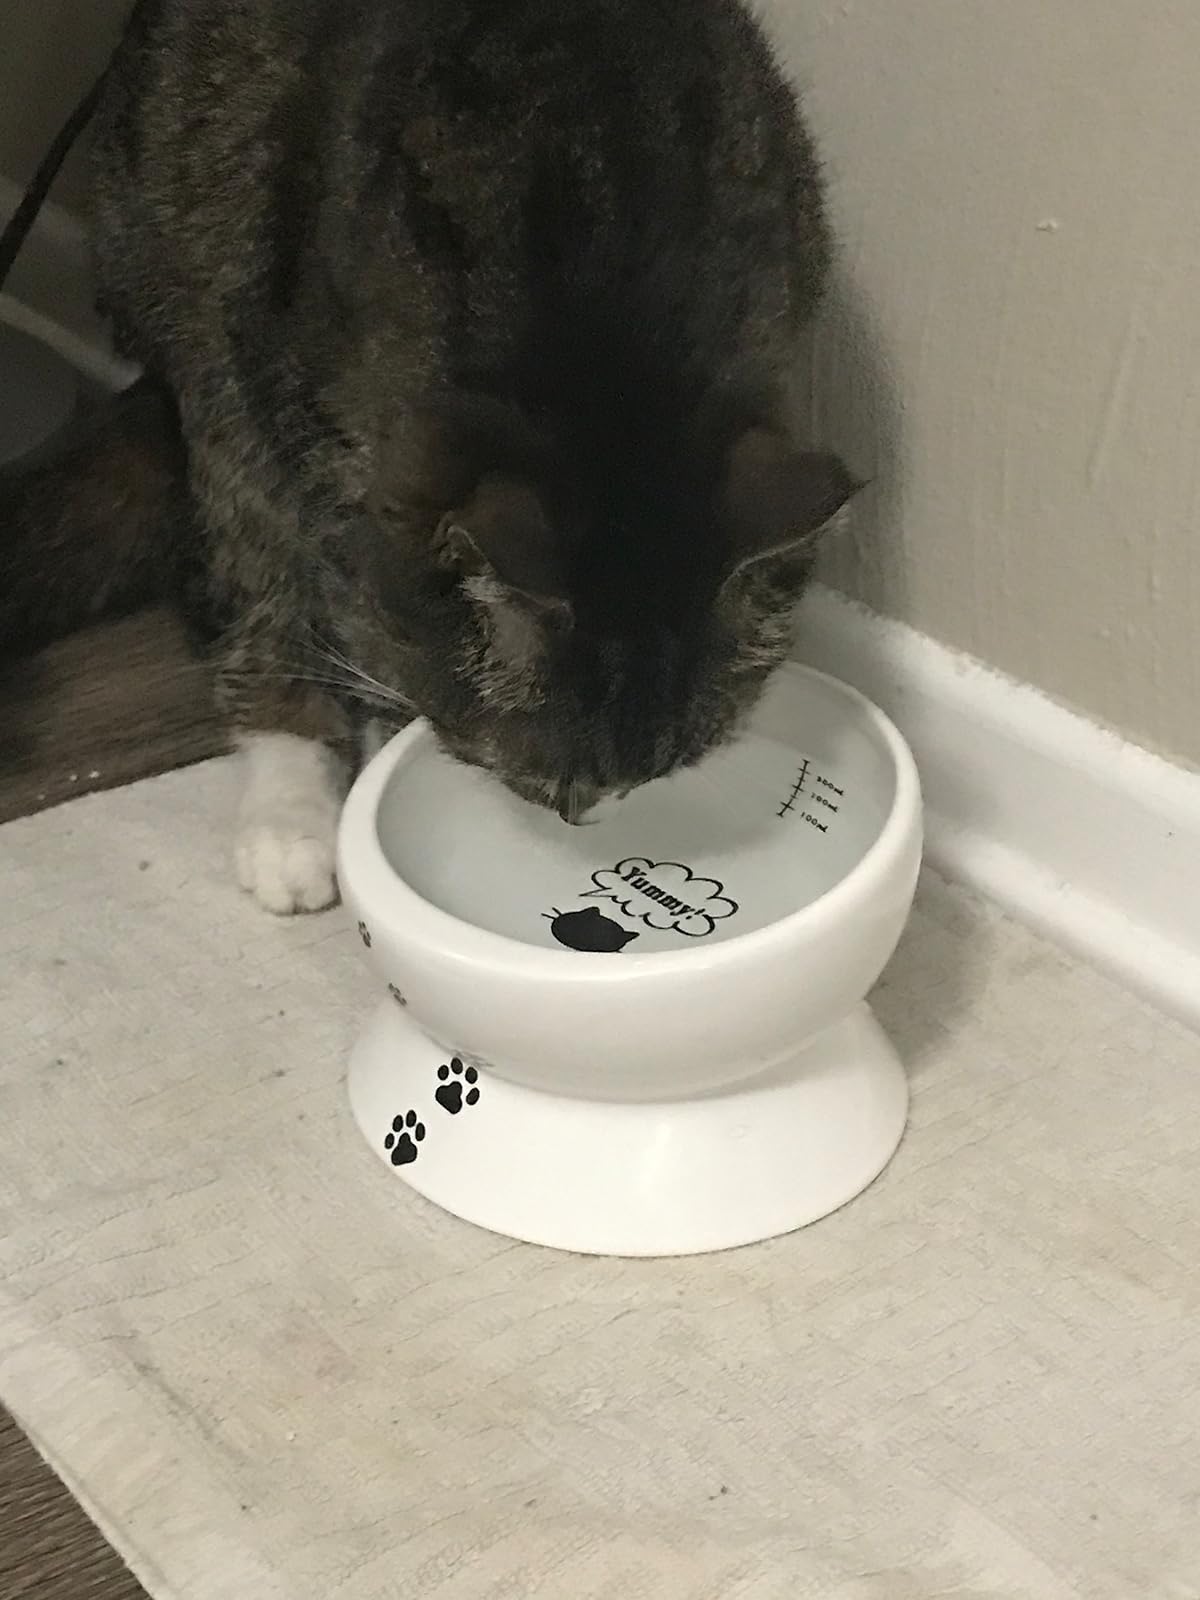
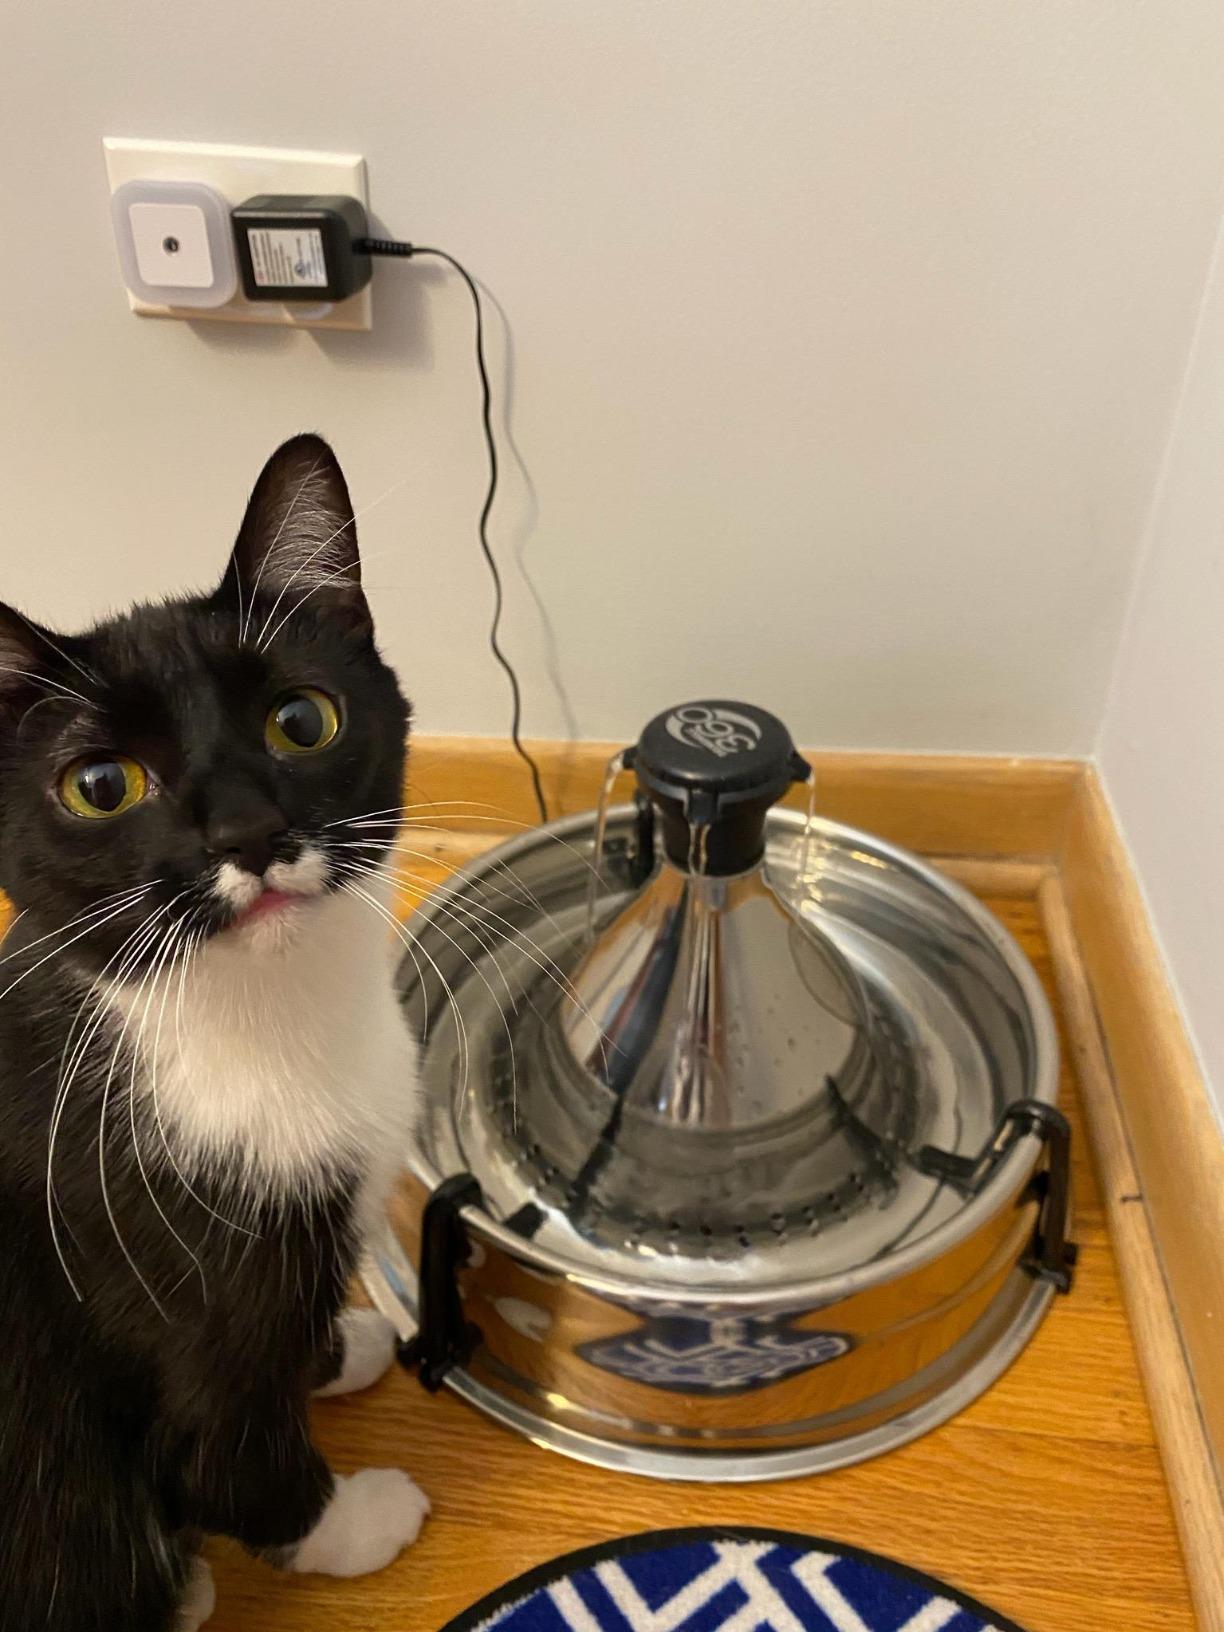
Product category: items_bowl
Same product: no